Evolution Worlds

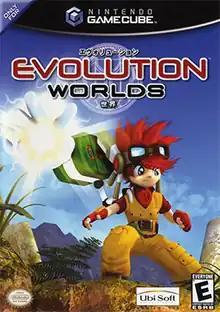
North American box art

Evolution Worlds (known as in Japan) is a role-playing video game developed by Sting Entertainment for the GameCube. It was first published in Japan in 2002 by Entertainment Software Publishing and later by Ubisoft in North America and Europe. The game was supposed to be released in North America on November 18, 2002, but was delayed by a few weeks. The game contains an abbreviated version of "" (1999) along with the full sequel "" (1999) on the same disc. Both games were originally released on the Sega Dreamcast.